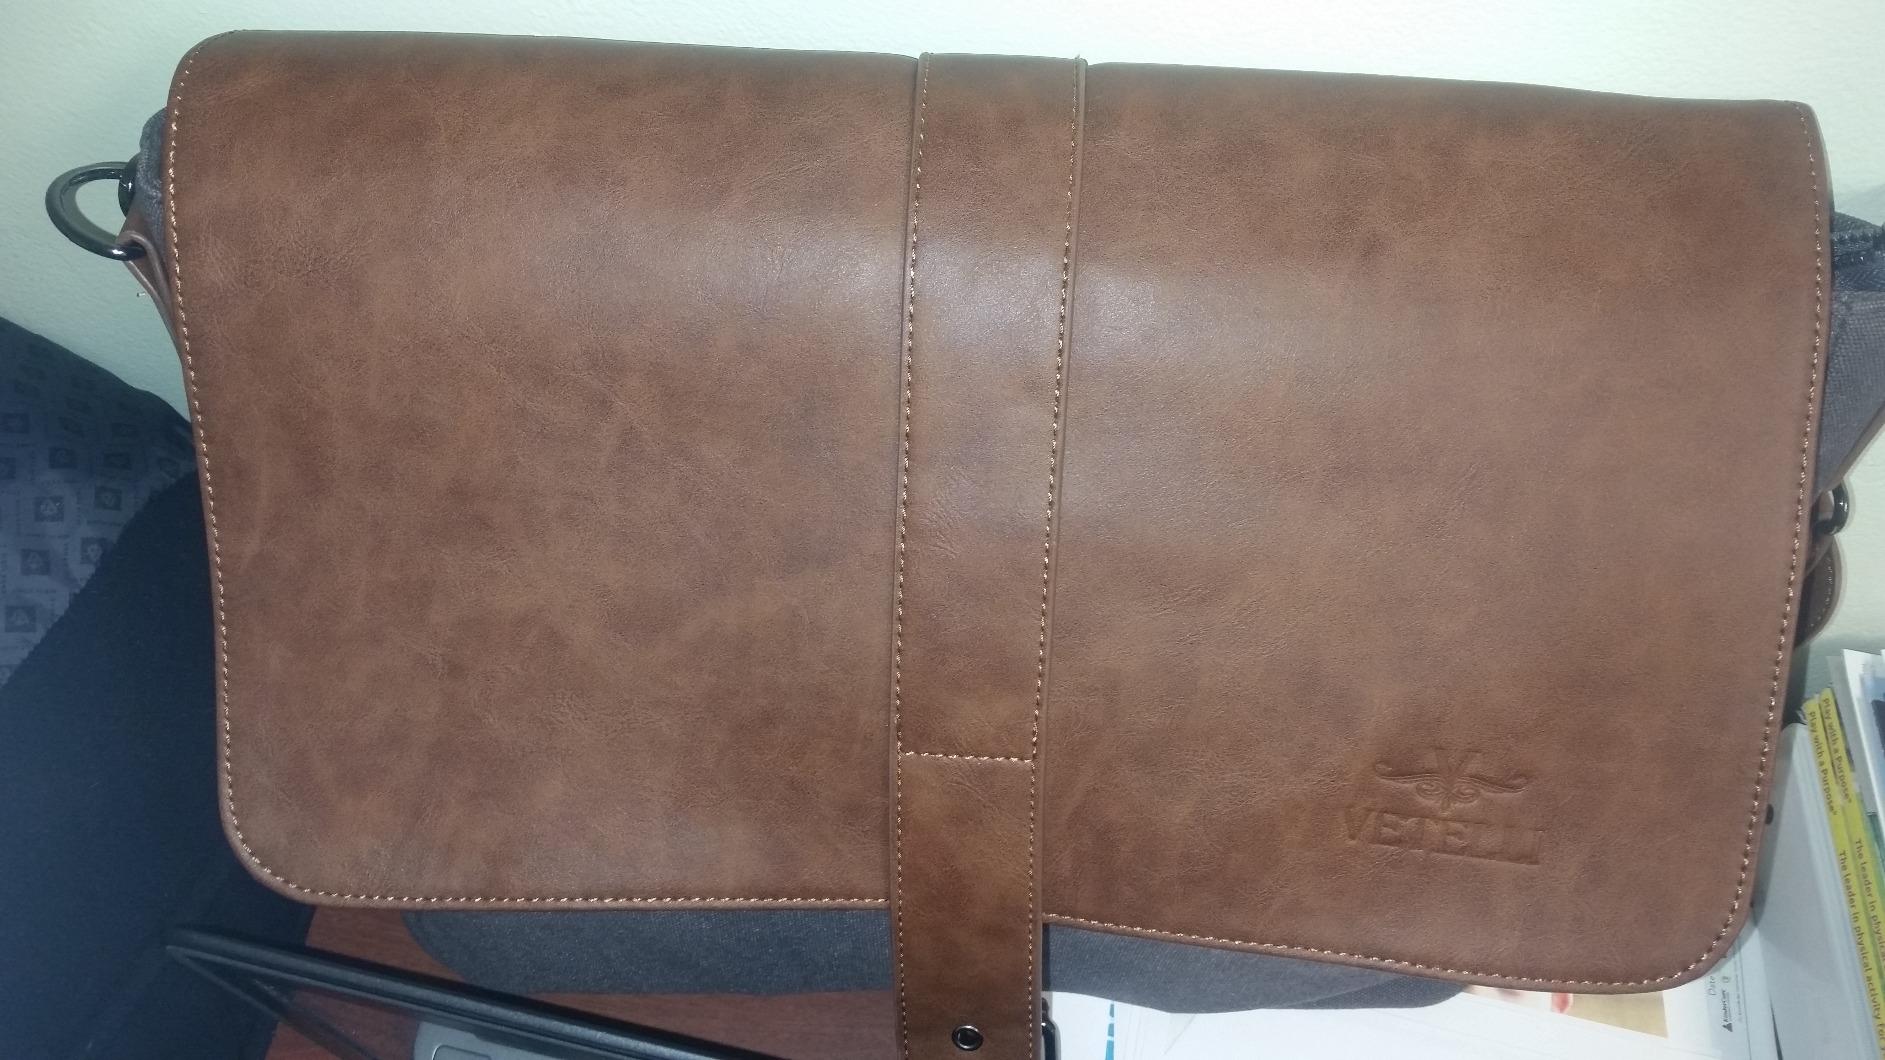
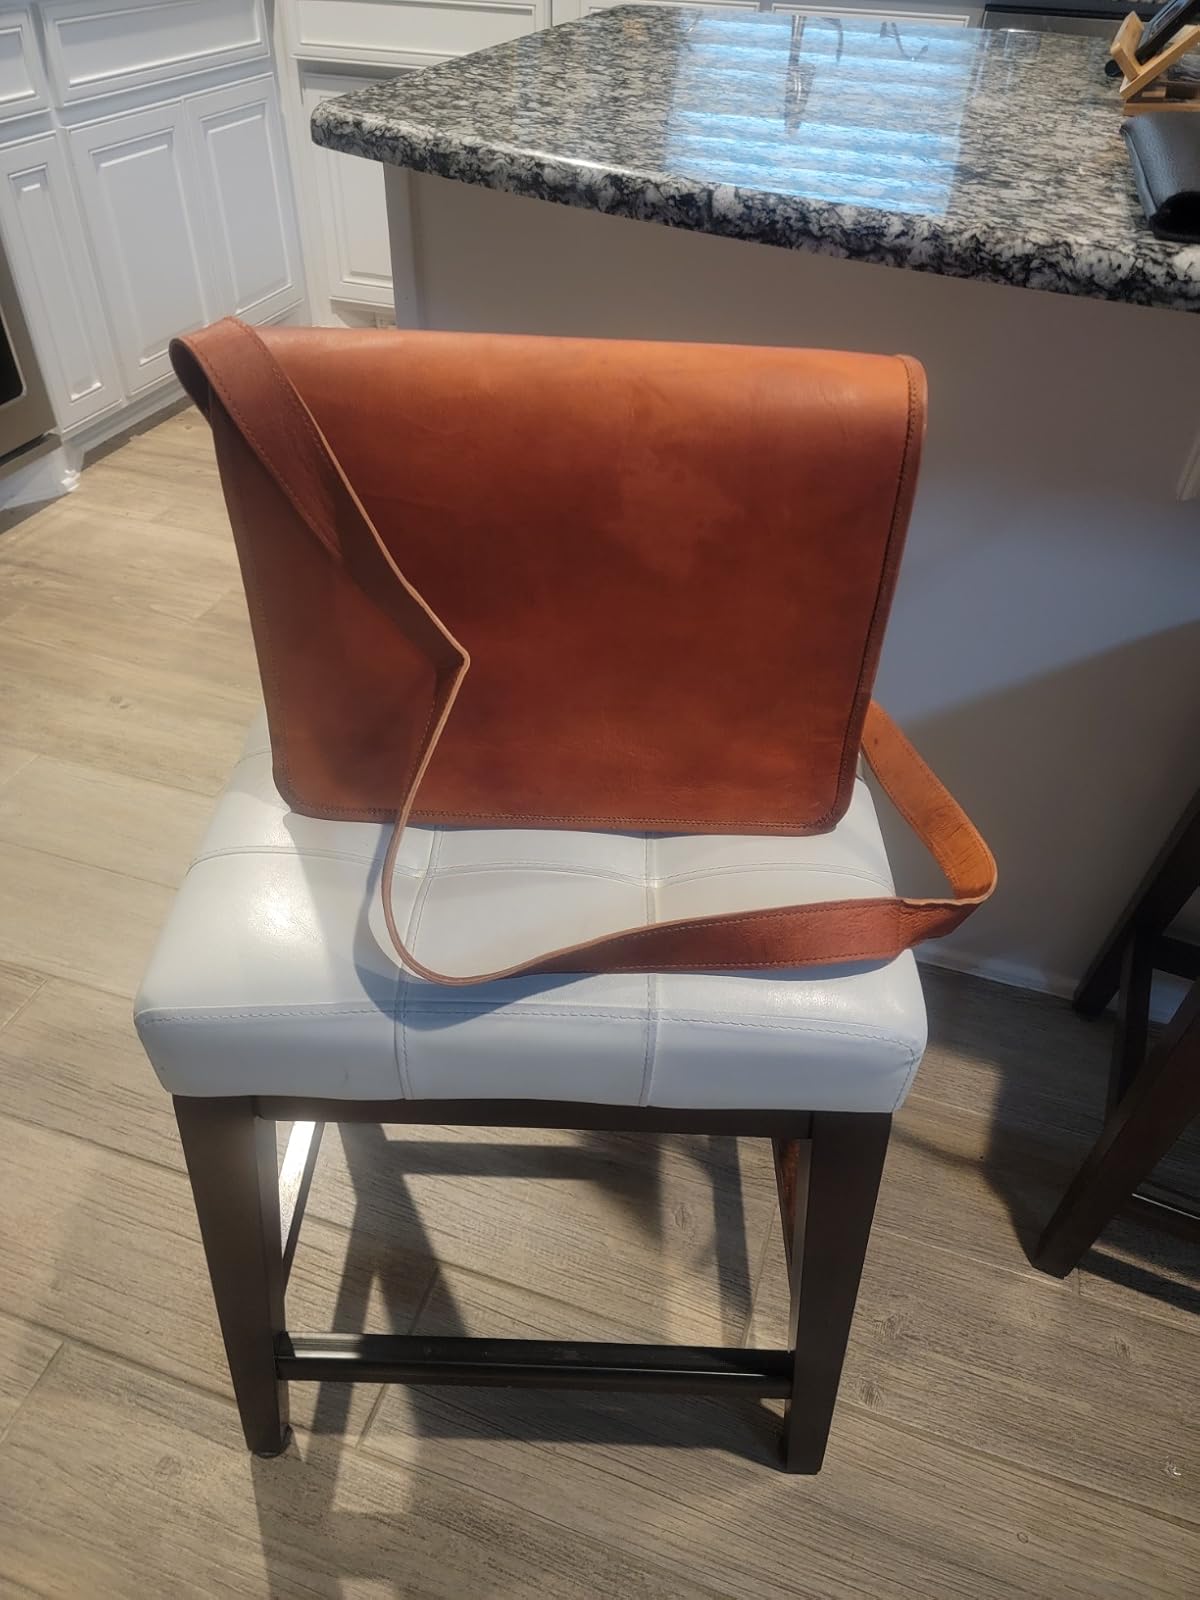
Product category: bag
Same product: no